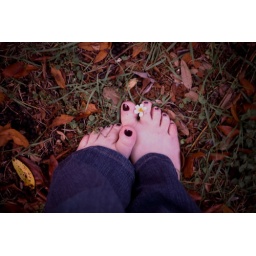
#337 of 365: I love walking in the grass barefoot.